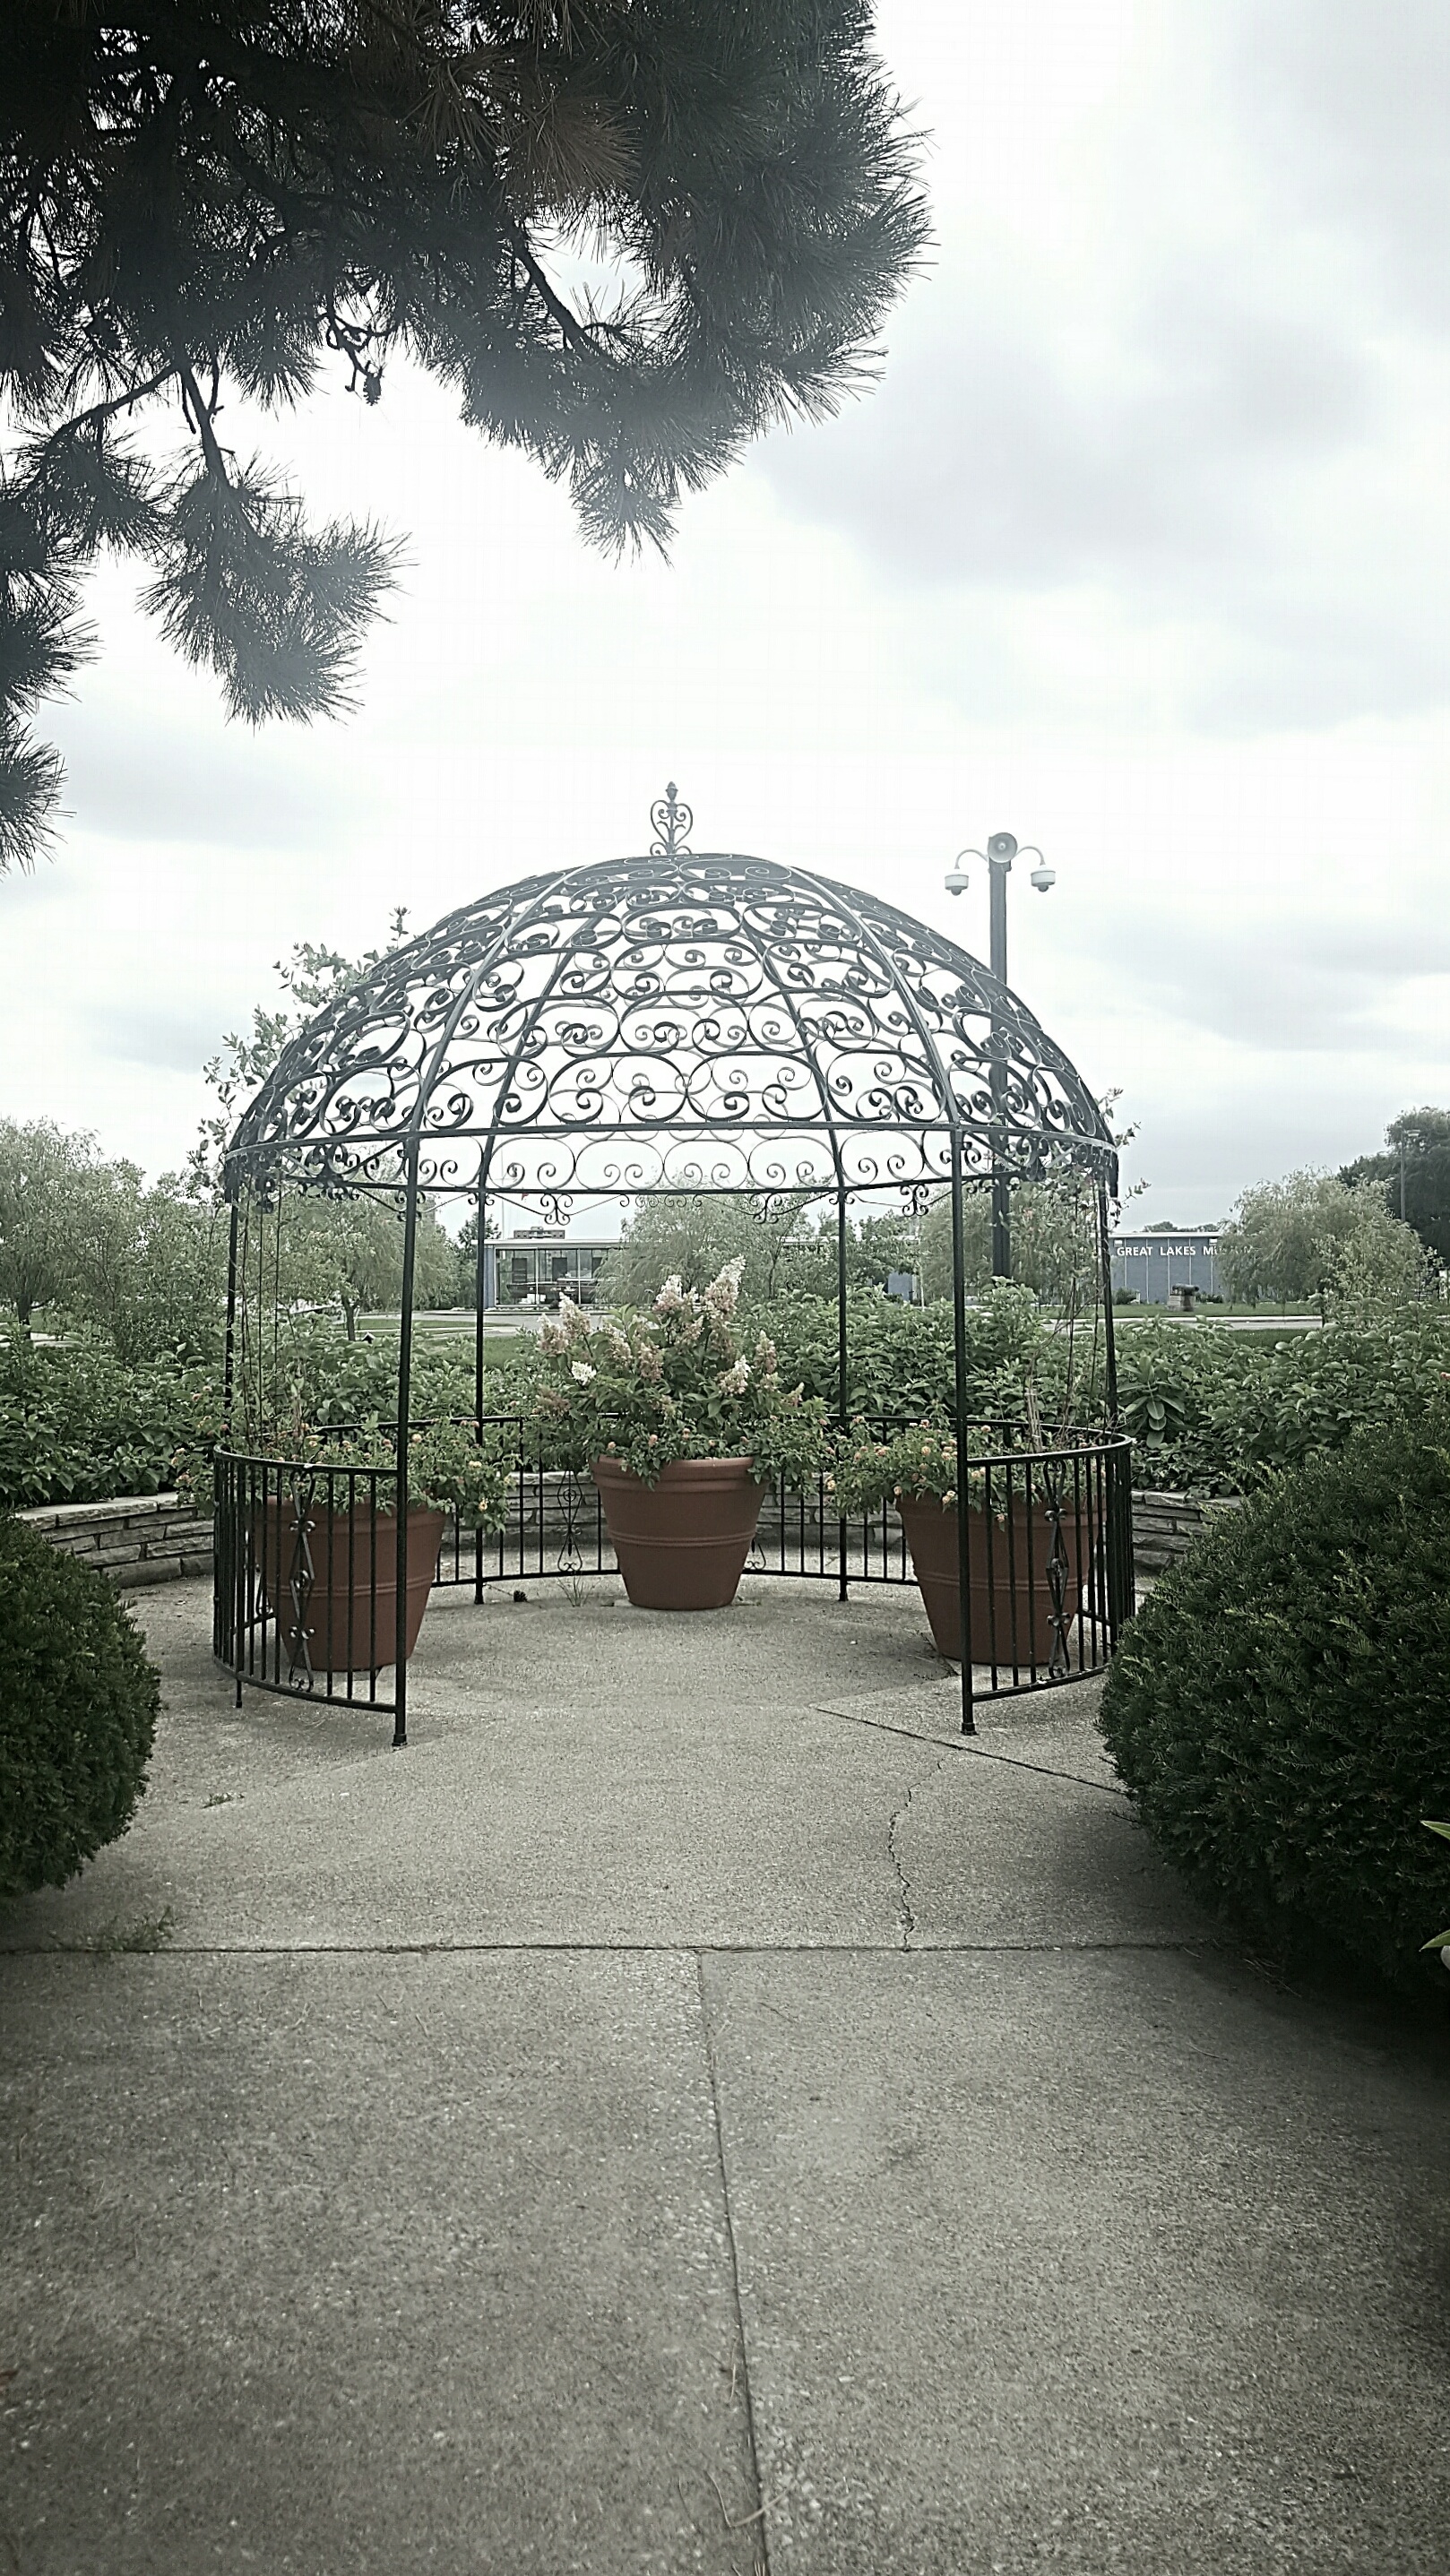
architecture, arch, gazebo, garden, pavilion, estate, outdoor structure